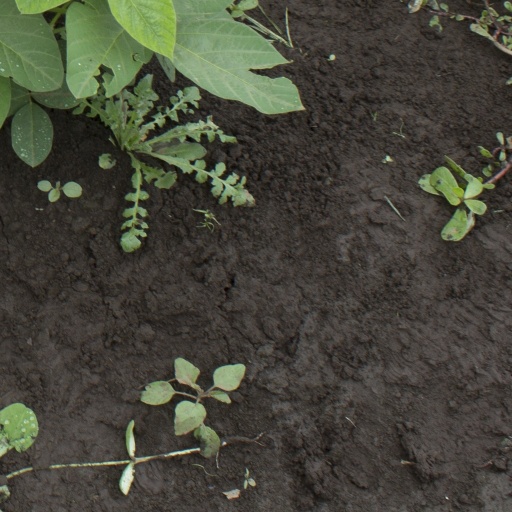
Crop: soybean